Don Canham

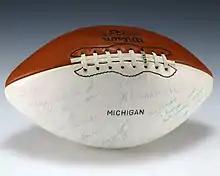
A football signed by Canham, Bo Schembechler, and Wally Teninga that was gifted to President Gerald Ford.

Michigan's swimming and diving and women's water polo teams compete in the Donald B. Canham Natatorium, named for Canham upon his retirement in 1988.